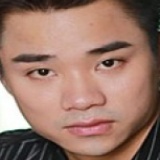
diễn viên Hữu Công